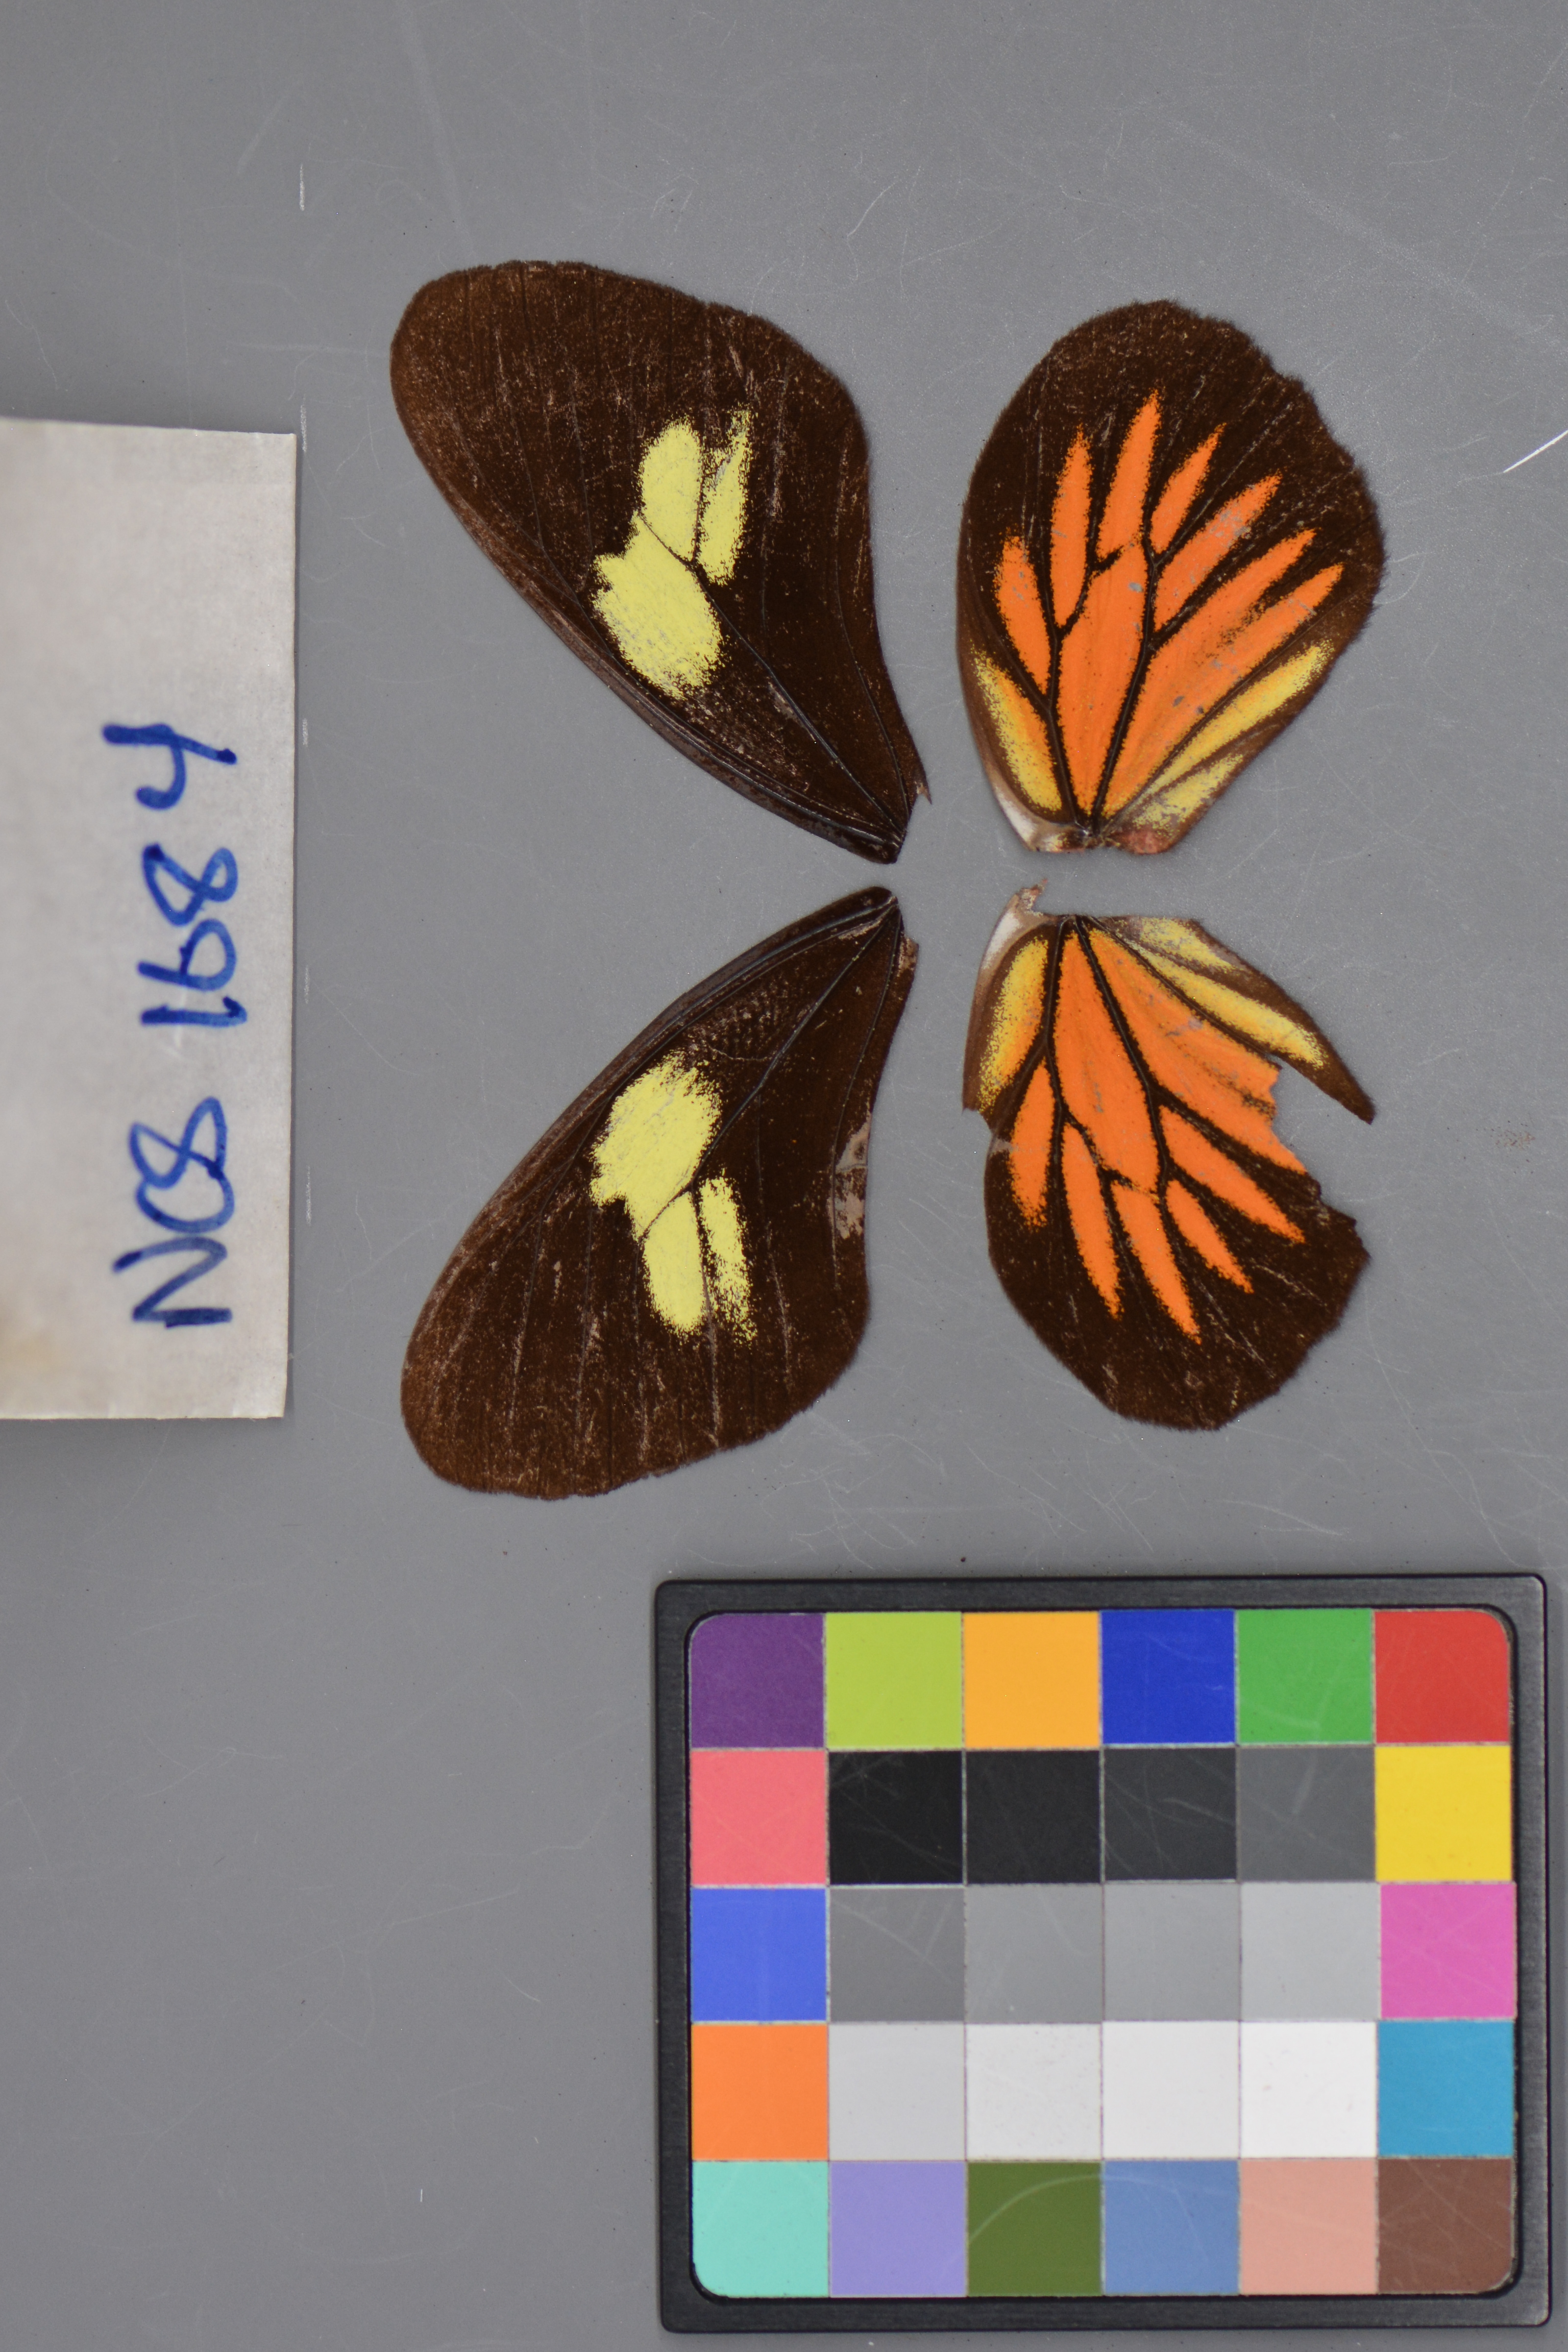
Genus: Eueides
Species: procula
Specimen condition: damaged
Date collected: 18-Aug-08